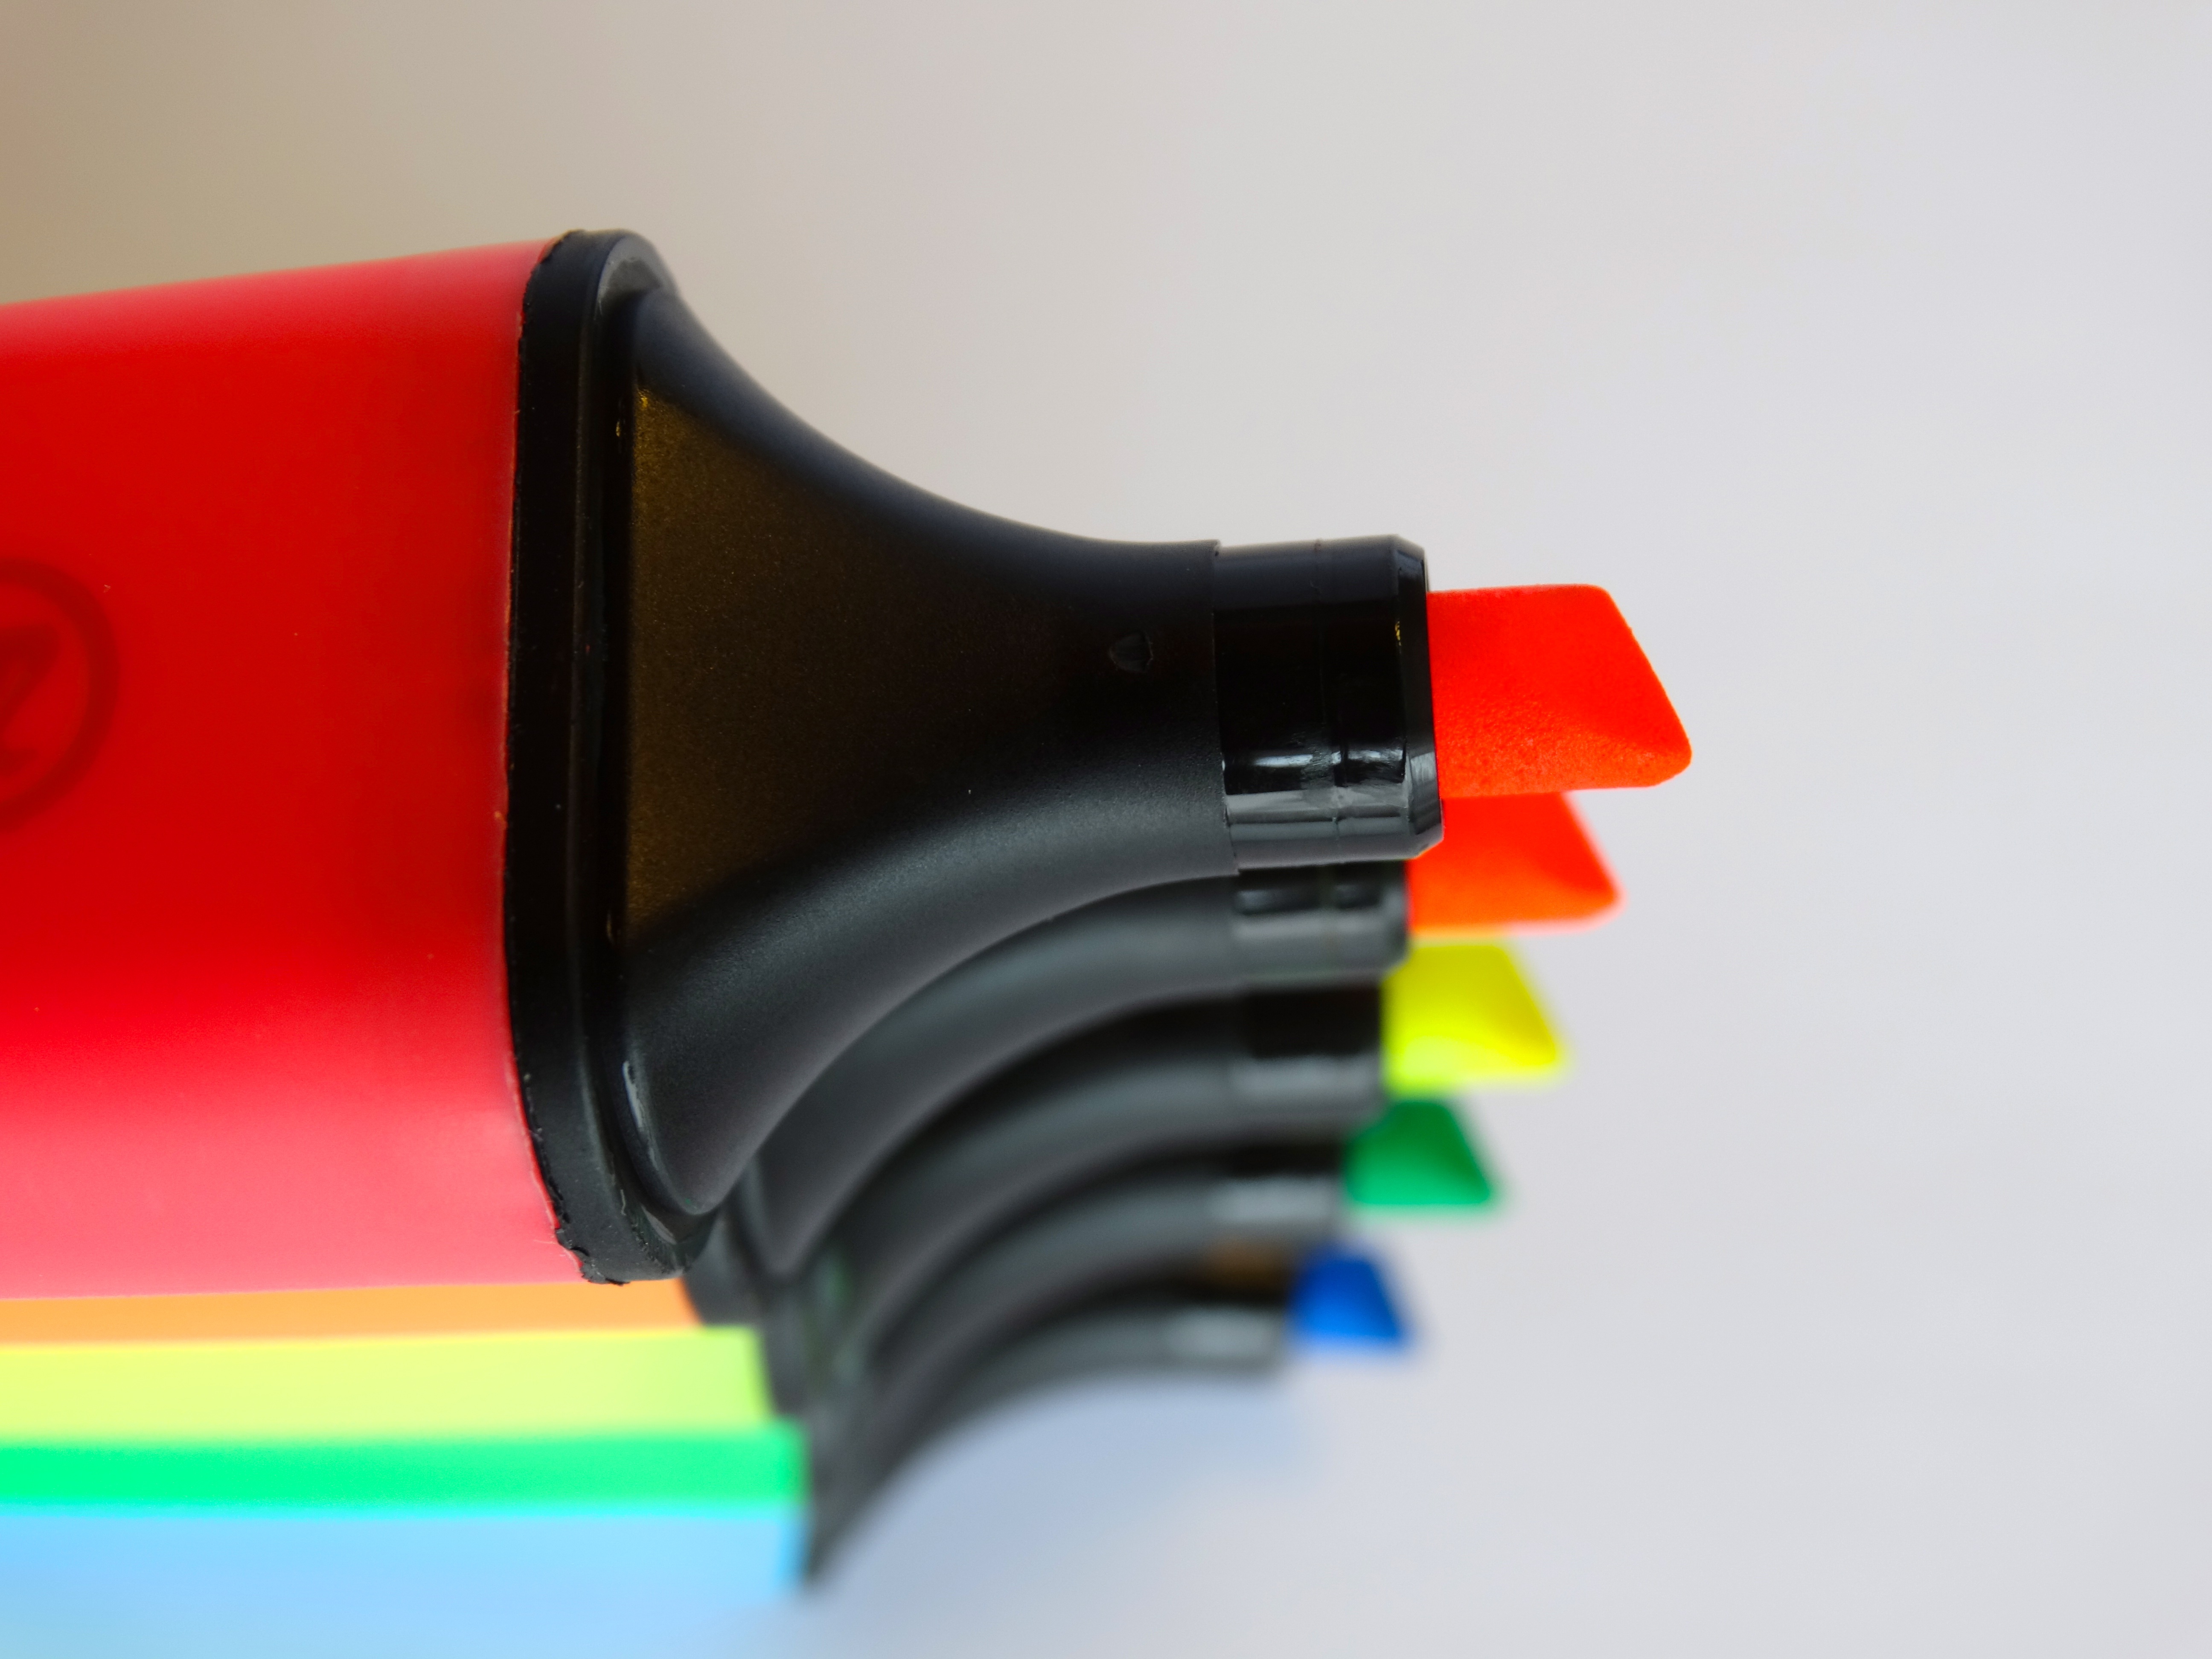
technology, red, color, colorful, laser, product, highlighter, bright, fluorescent pen